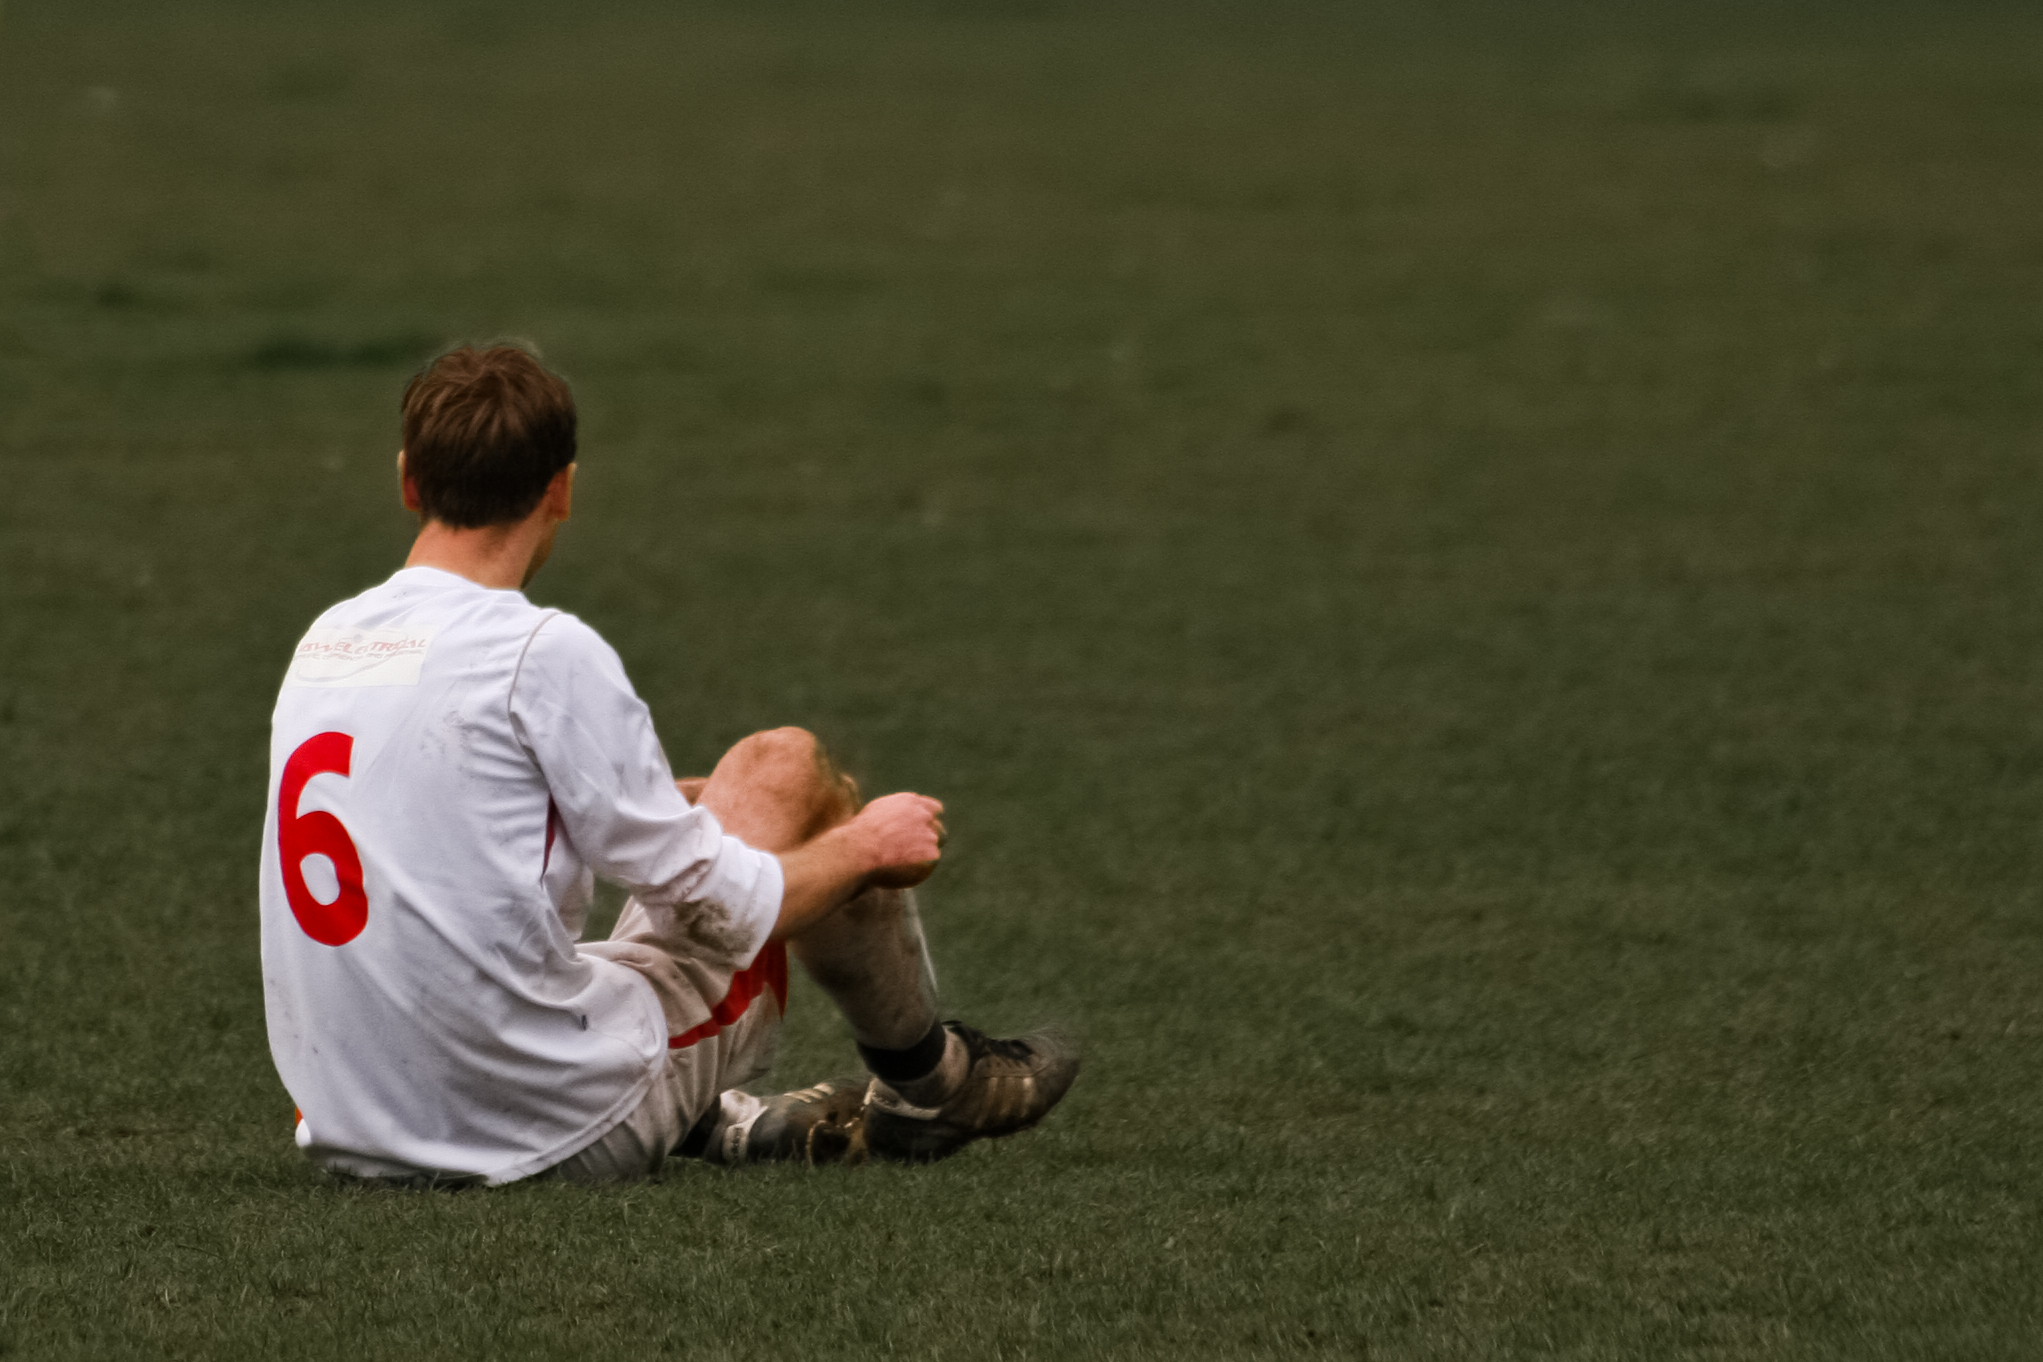
sport, game, sitting, soccer, player, team, sports, match, 6, kick, footbal, avisfordpark, football player